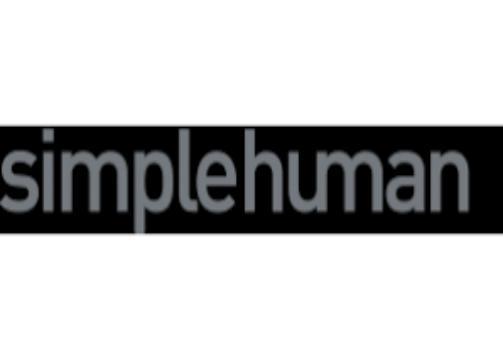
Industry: Necessities